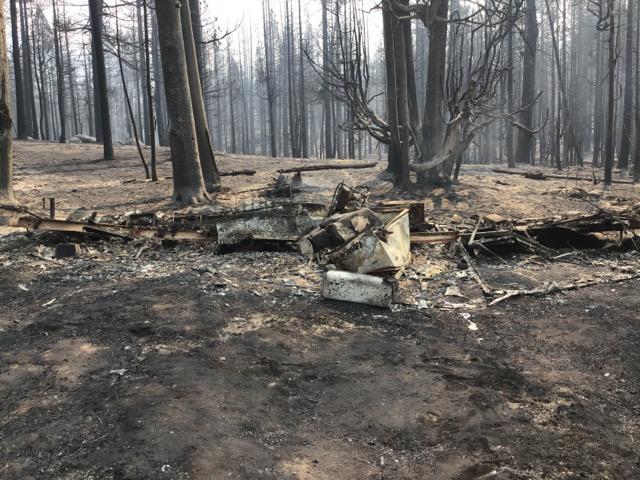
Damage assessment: destroyed